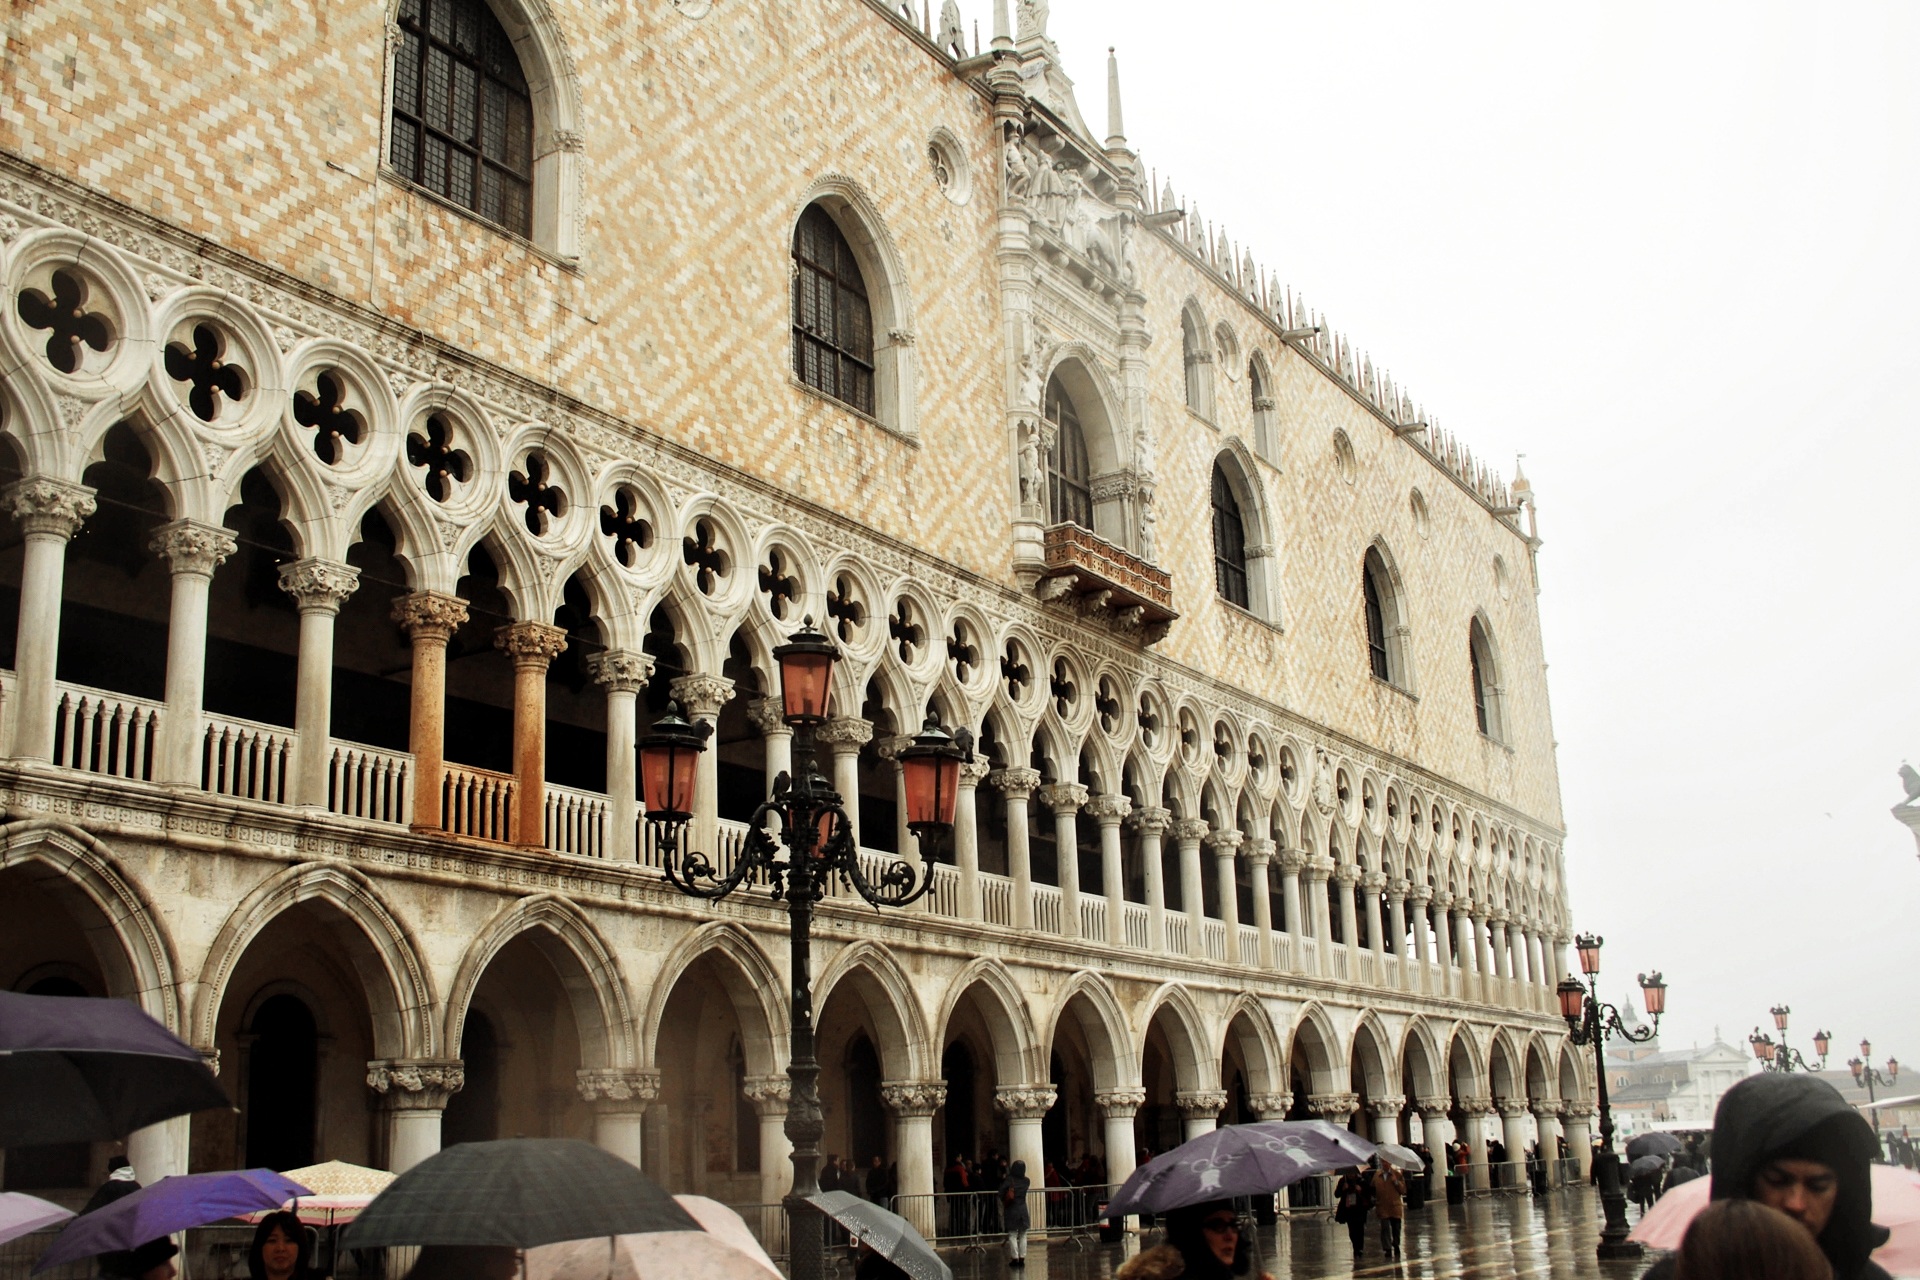
building, palace, plaza, landmark, italy, facade, venice, tourism, place of worship, venezia, synagogue, town square, doge, arcade, basilica, tours, st mark's square, ancient history